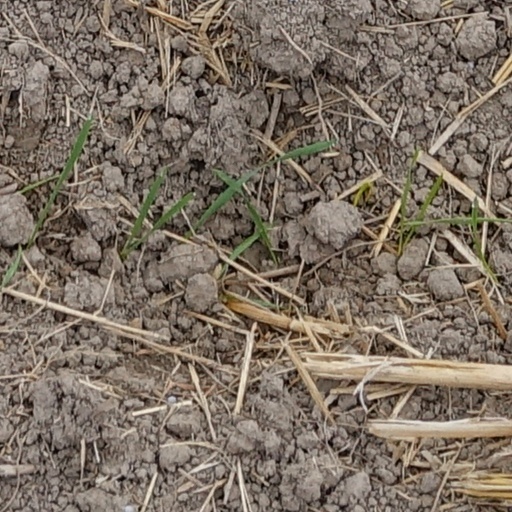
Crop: wheat